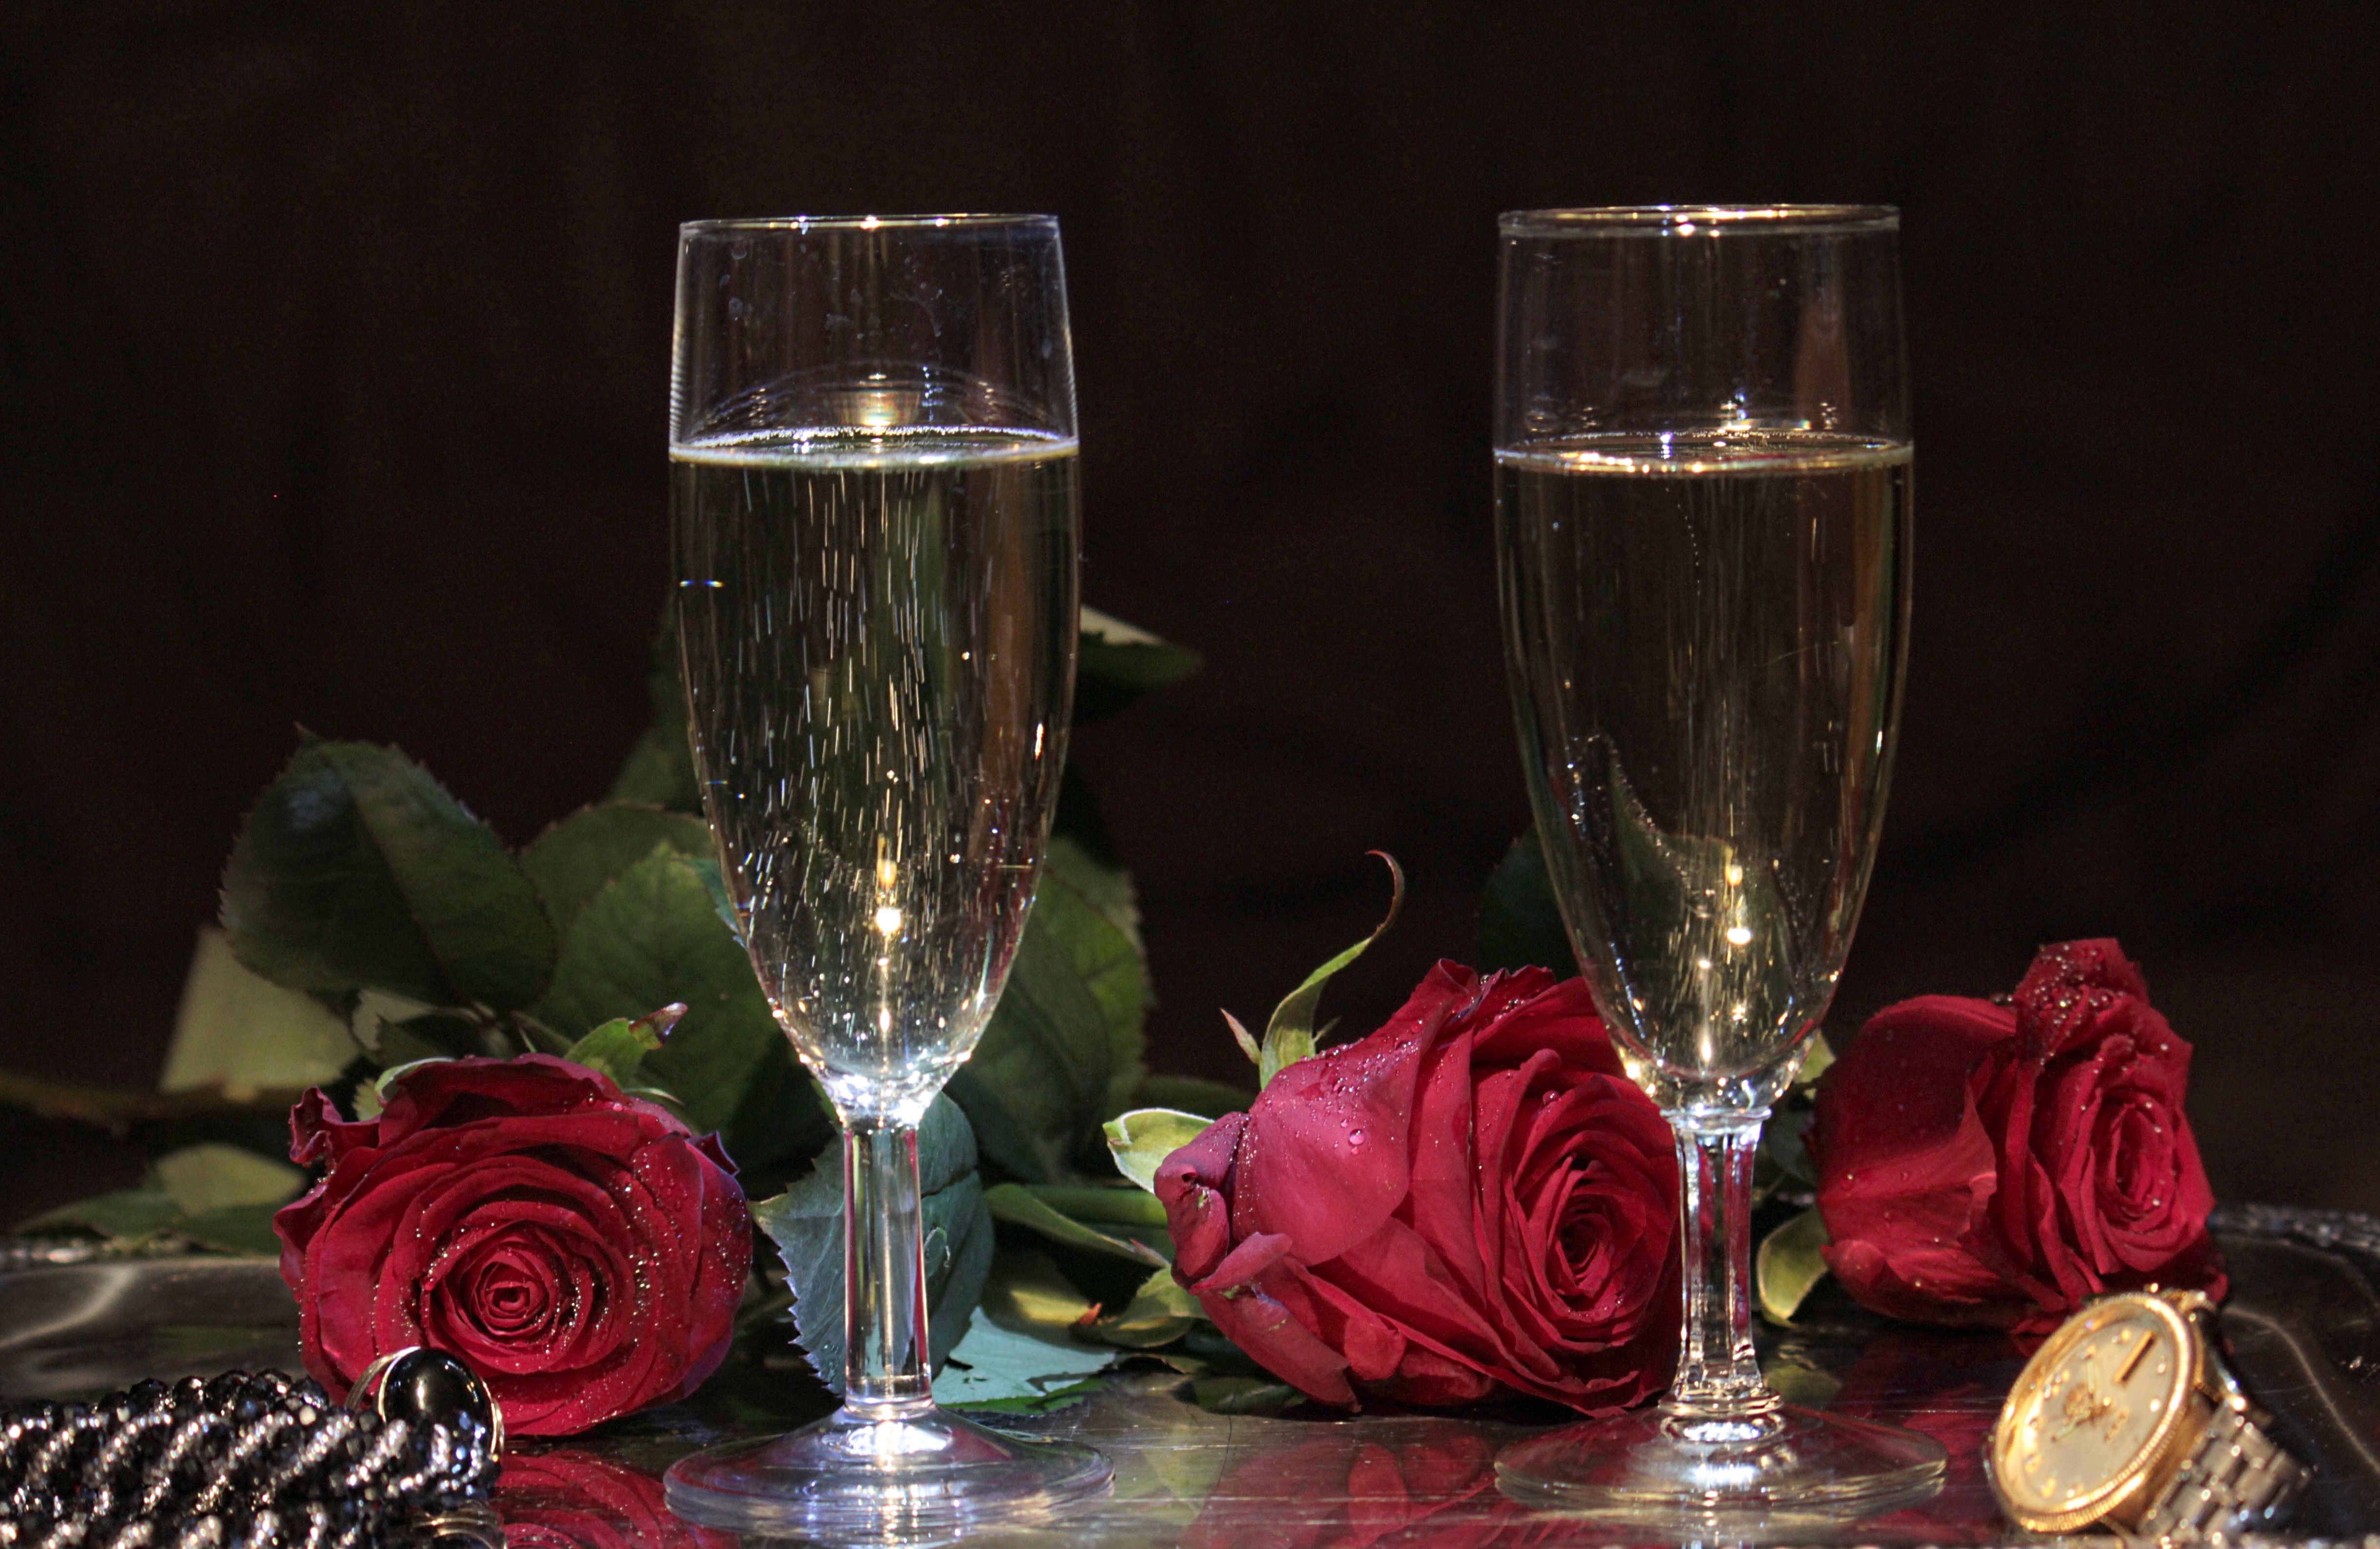
wine, flower, glass, evening, drink, lighting, temptation, still life, alcohol, wine glass, roses, champagne, stemware, alcoholic beverage, still life photography, centrepiece, drinkware, champagne stemware, bakaly